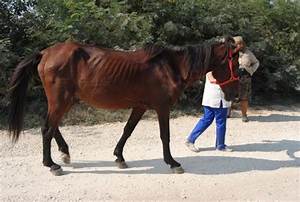
Label: horse